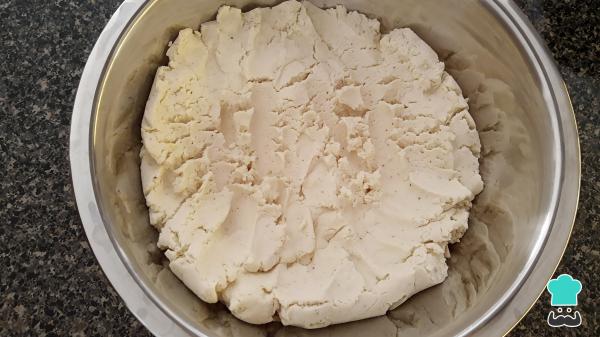
Para comenzar la receta de tlayudas de Oaxaca, prepara tu masa de maíz, puedes conseguirla en tortillería o en el supermercado, o bien prepararla con harina de maíz y agua tibia, puedes añadir un poco de sal, debes conseguir una consistencia suave y manejable.